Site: brandenburg
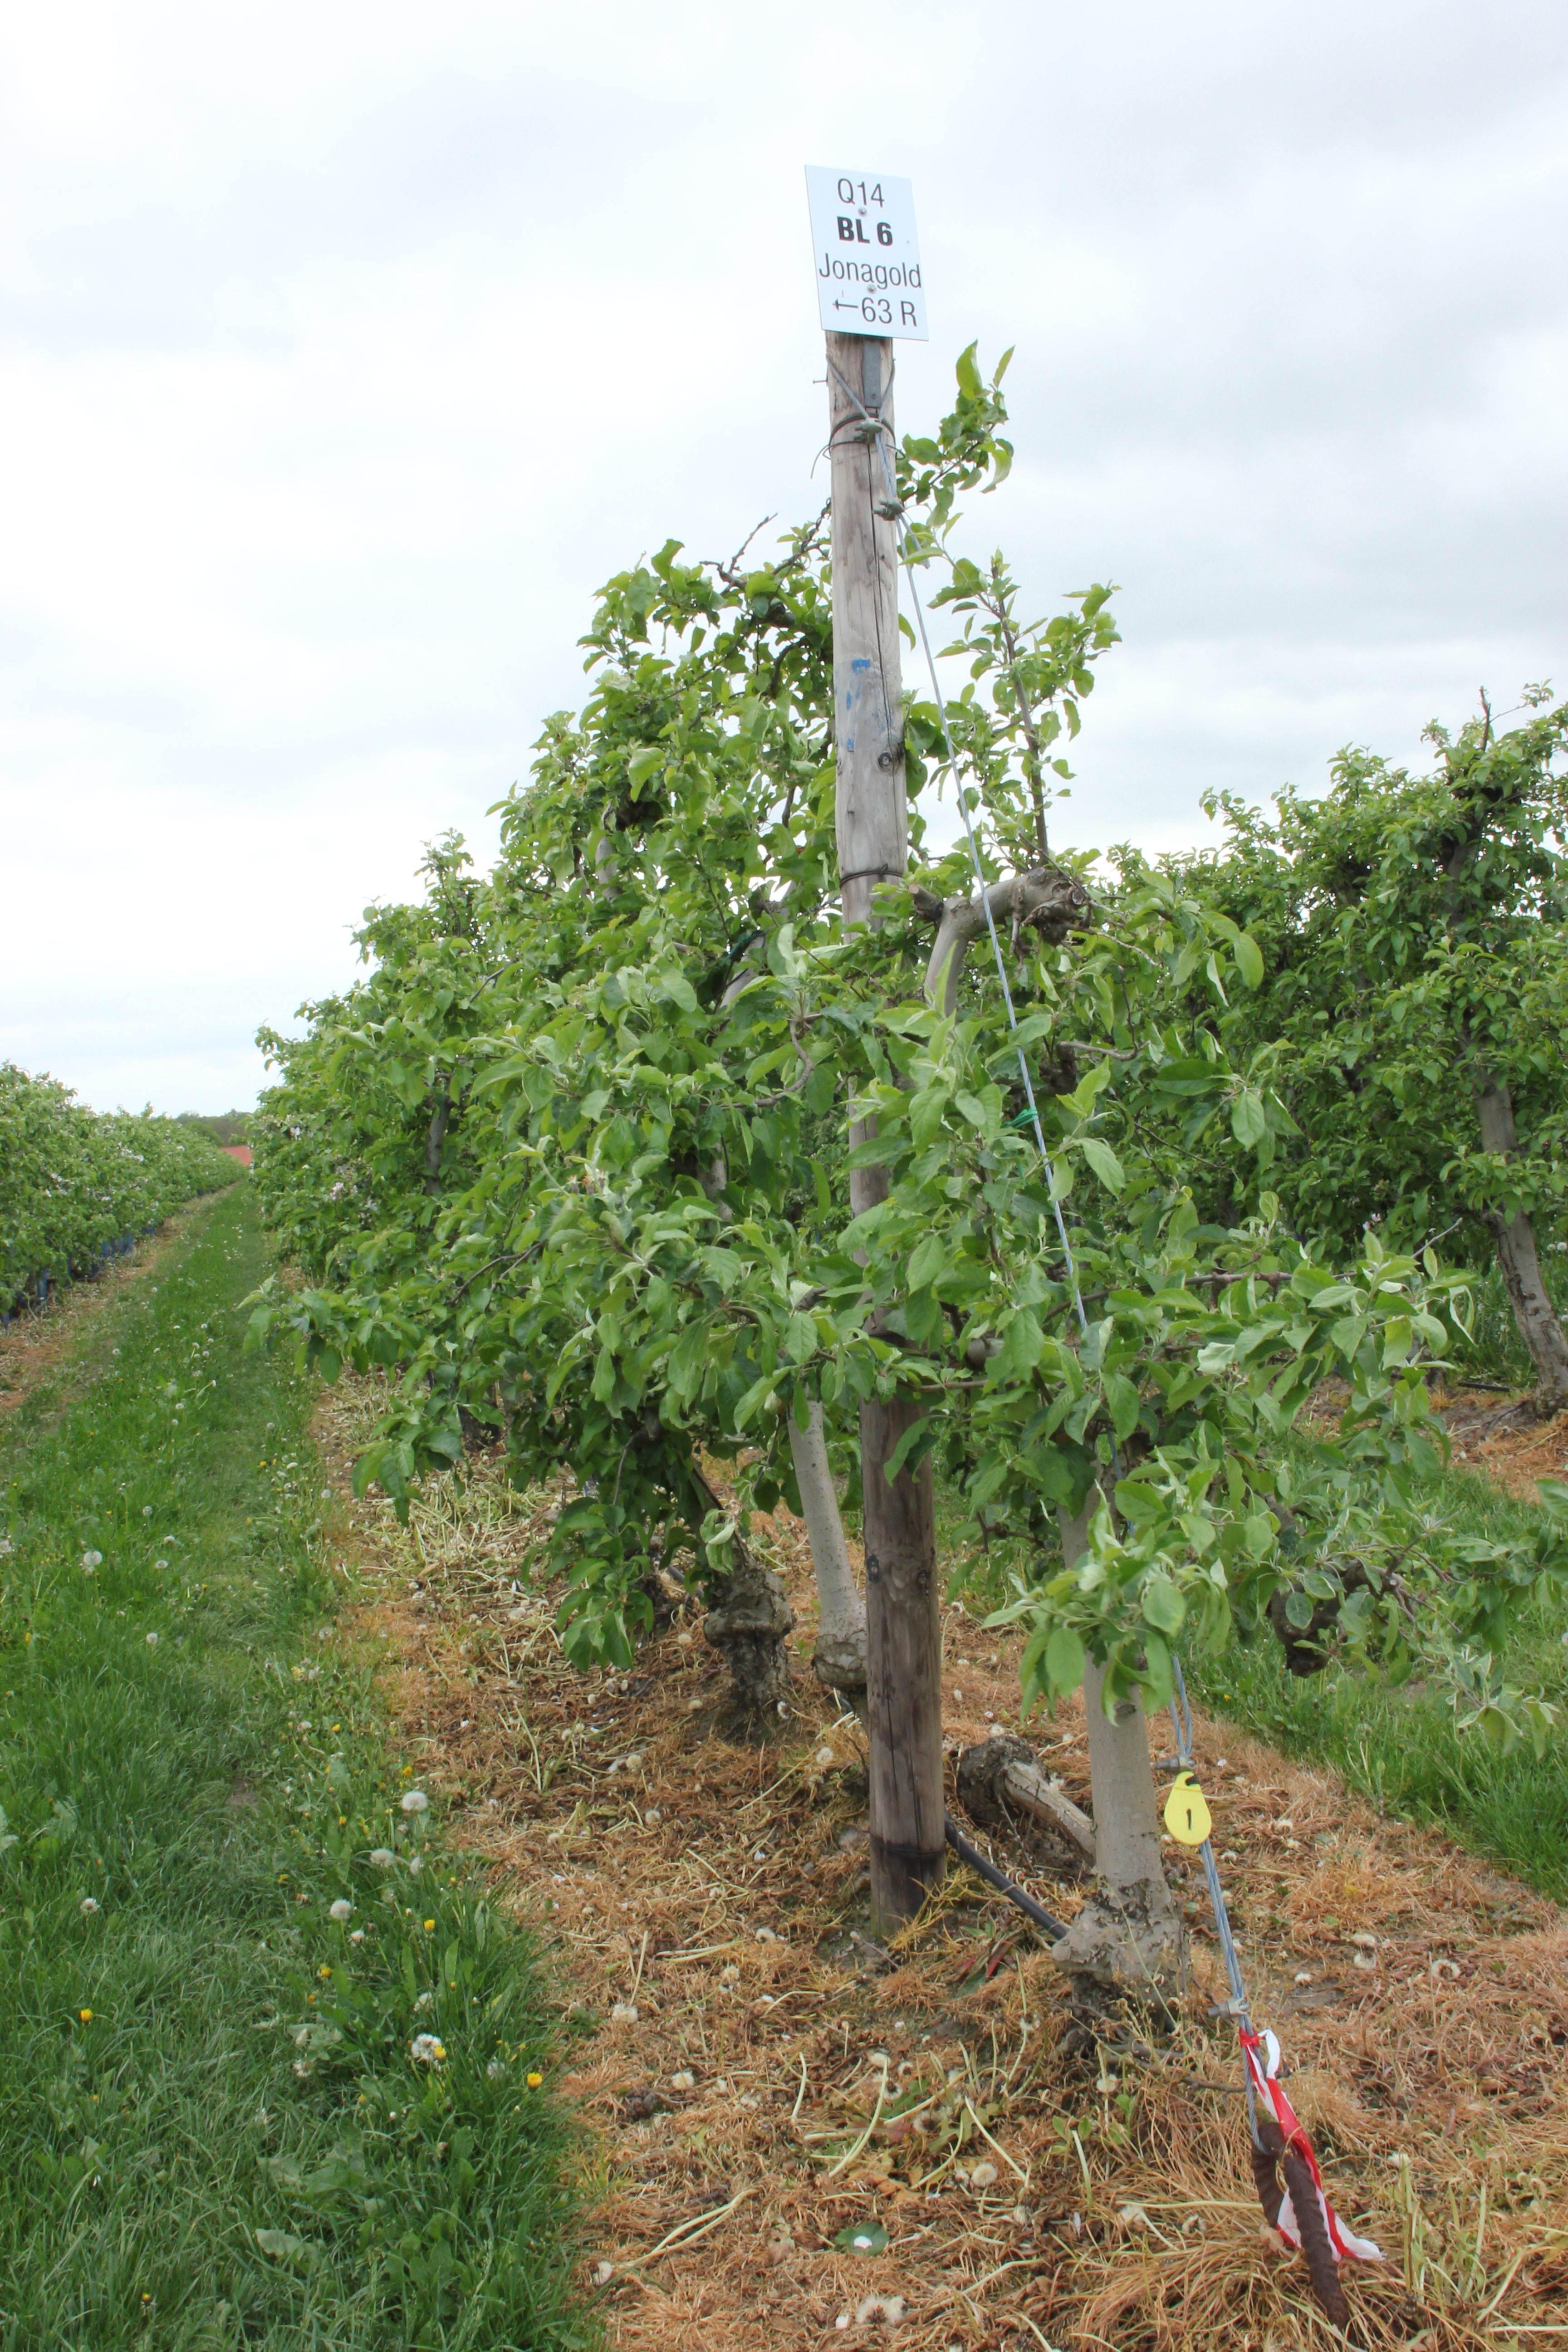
Growth stage (BBCH 67): Flowering